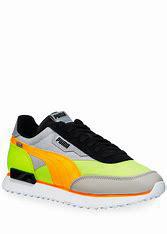
Brand: Puma
Model: Future Rider